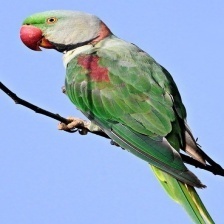
Species: ALEXANDRINE PARAKEET
Scientific name: PSITTACULA EUPATRIA